Opinion polling for the 2019 United Kingdom general election

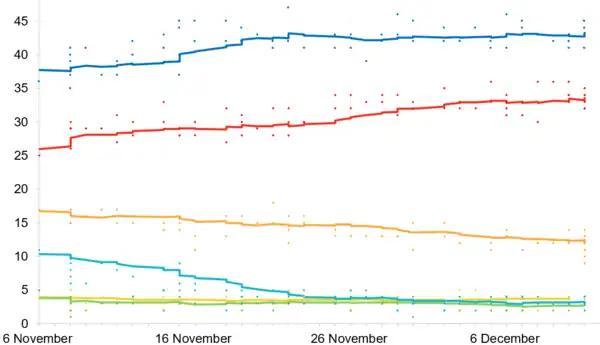
Polling for the 2019 UK general election campaign period (6 November 2019 onwards).

Poll results are listed in the table below in reverse chronological order. Most pollsters only include responses from within Great Britain, excluding Northern Ireland. However, some, such as Survation, do include Northern Ireland. The table below indicates whether a poll is Great Britain (GB)-only or United Kingdom (UK)-wide.